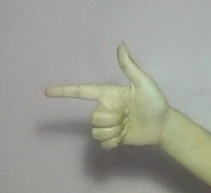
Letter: yaa